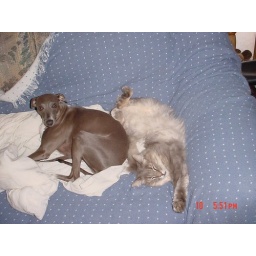
If only cats and dogs could REALLY RELAX around each other!